Château d'Hausen

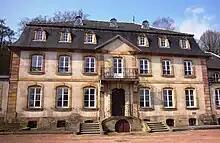
The Château d’Hausen

The Château d’Hausen is the current home of the city hall of Hombourg-Haut, in the historic region of Lorraine, France. It is located on the rue de Metz (RN3) roundabout at the west entrance of the city.